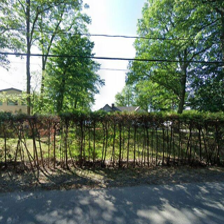
Label: streetView